Julines Herring

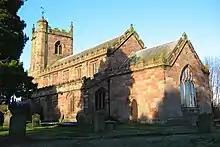
St Margaret's Church, Wrenbury, where Nicolls and Peartree were incumbents.

Herring sought a home first in Wrenbury, Cheshire, where his wife's sister lived: Robert Nicolls, her husband and Herring's friend, had died at Sheriffhales in 1630. Wrenbury had originally been part of the parish of St Mary's Church, Acton, and its church was still in the gift of the vicar of Acton. The incumbent was William Peartree of Bury St Edmunds, who had been suspended by Brent. Herring had no formal appointment but lived privately as a parishioner, offering pastoral support by "comforting afflicted consciences." Clarke claimed that Herring only moved to Wrenbury after despairing of his future in Shrewsbury, but it seems that he had not taken steps formally to terminate his lectureship or even his tenancy. On 14 April 1635 the Drapers' Company resolved to write to Herring about rent arrears of £4 and to enquire whether he proposed to take up residence and preach before Midsummer, after which time they would let his house to "some brother of the company." It was duly leased on 17 September to John Betton, a draper.